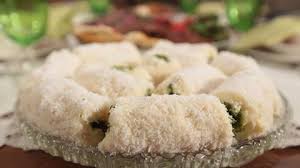
Yemek: lokum